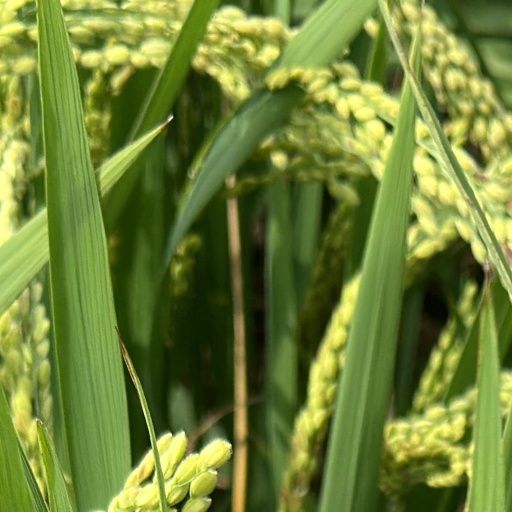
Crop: rice